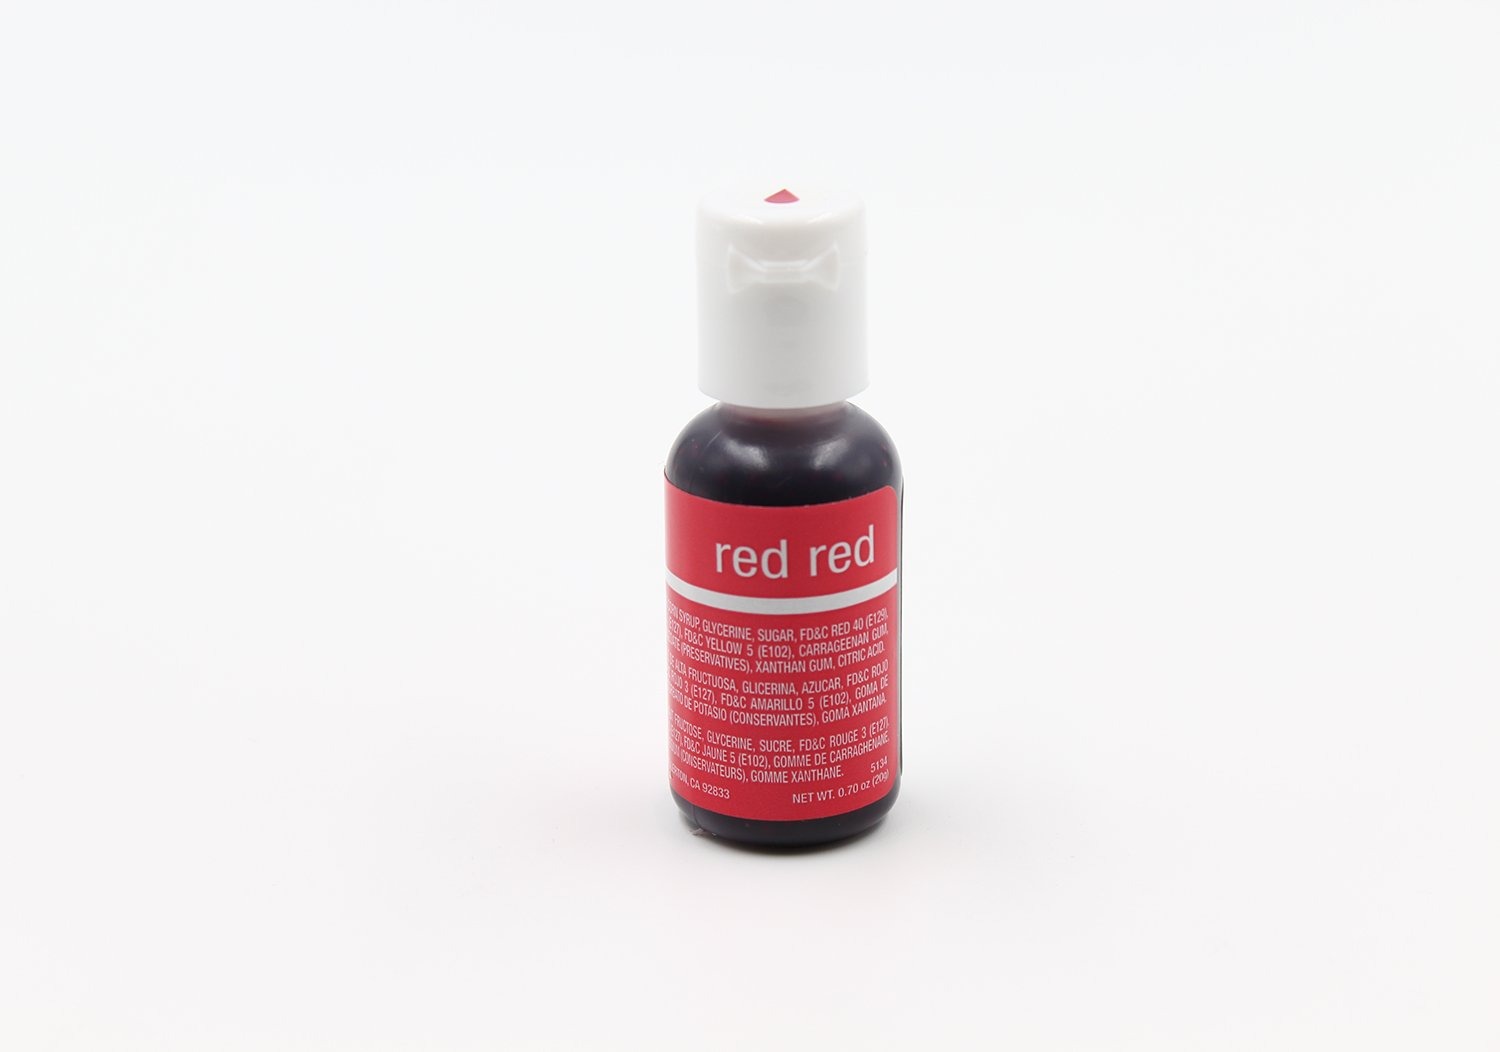
Item Name: Chefmaster Liqua-Gel Food Color 0.70 Ounce, Red Red
Bullet Point 1: Vibrant colors
Bullet Point 2: Will not break down icings; fade and bleed resistant
Bullet Point 3: Easy cleanup
Bullet Point 4: High-concentration color for cost efficiency
Bullet Point 5: Tasteless, gluten free, vegan friendly; made in the USA; certified kosher by United States K
Product Description: Liqua-Gel is food coloring at its finest.<br> Chefmaster provides a broad spectrum of quality colors<br> created for a wide variety of specialty needs.<br> The highly concentrated vibrant colors of Liqua-Gel<br> mix easily and provide consistent tones<br> without altering the texturing of your product.<br><br> <p><b>Applications</b><br> Whipped toppings and icings<br> Fondants<br> Breads, cakes, cookies and other baked goods
Value: 0.7
Unit: Ounce

Price: 10.58